Pakistan Armed Forces

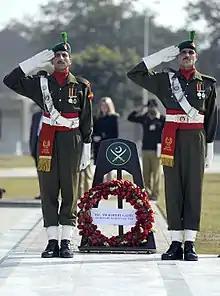

The Marines are the uniform service branch within the Navy whose leadership comes directly from the Navy. It shares the Navy's rank code, but conducts its combined combat training with army at Pakistan Military Academy Kakul and School of Infantry in Quetta.